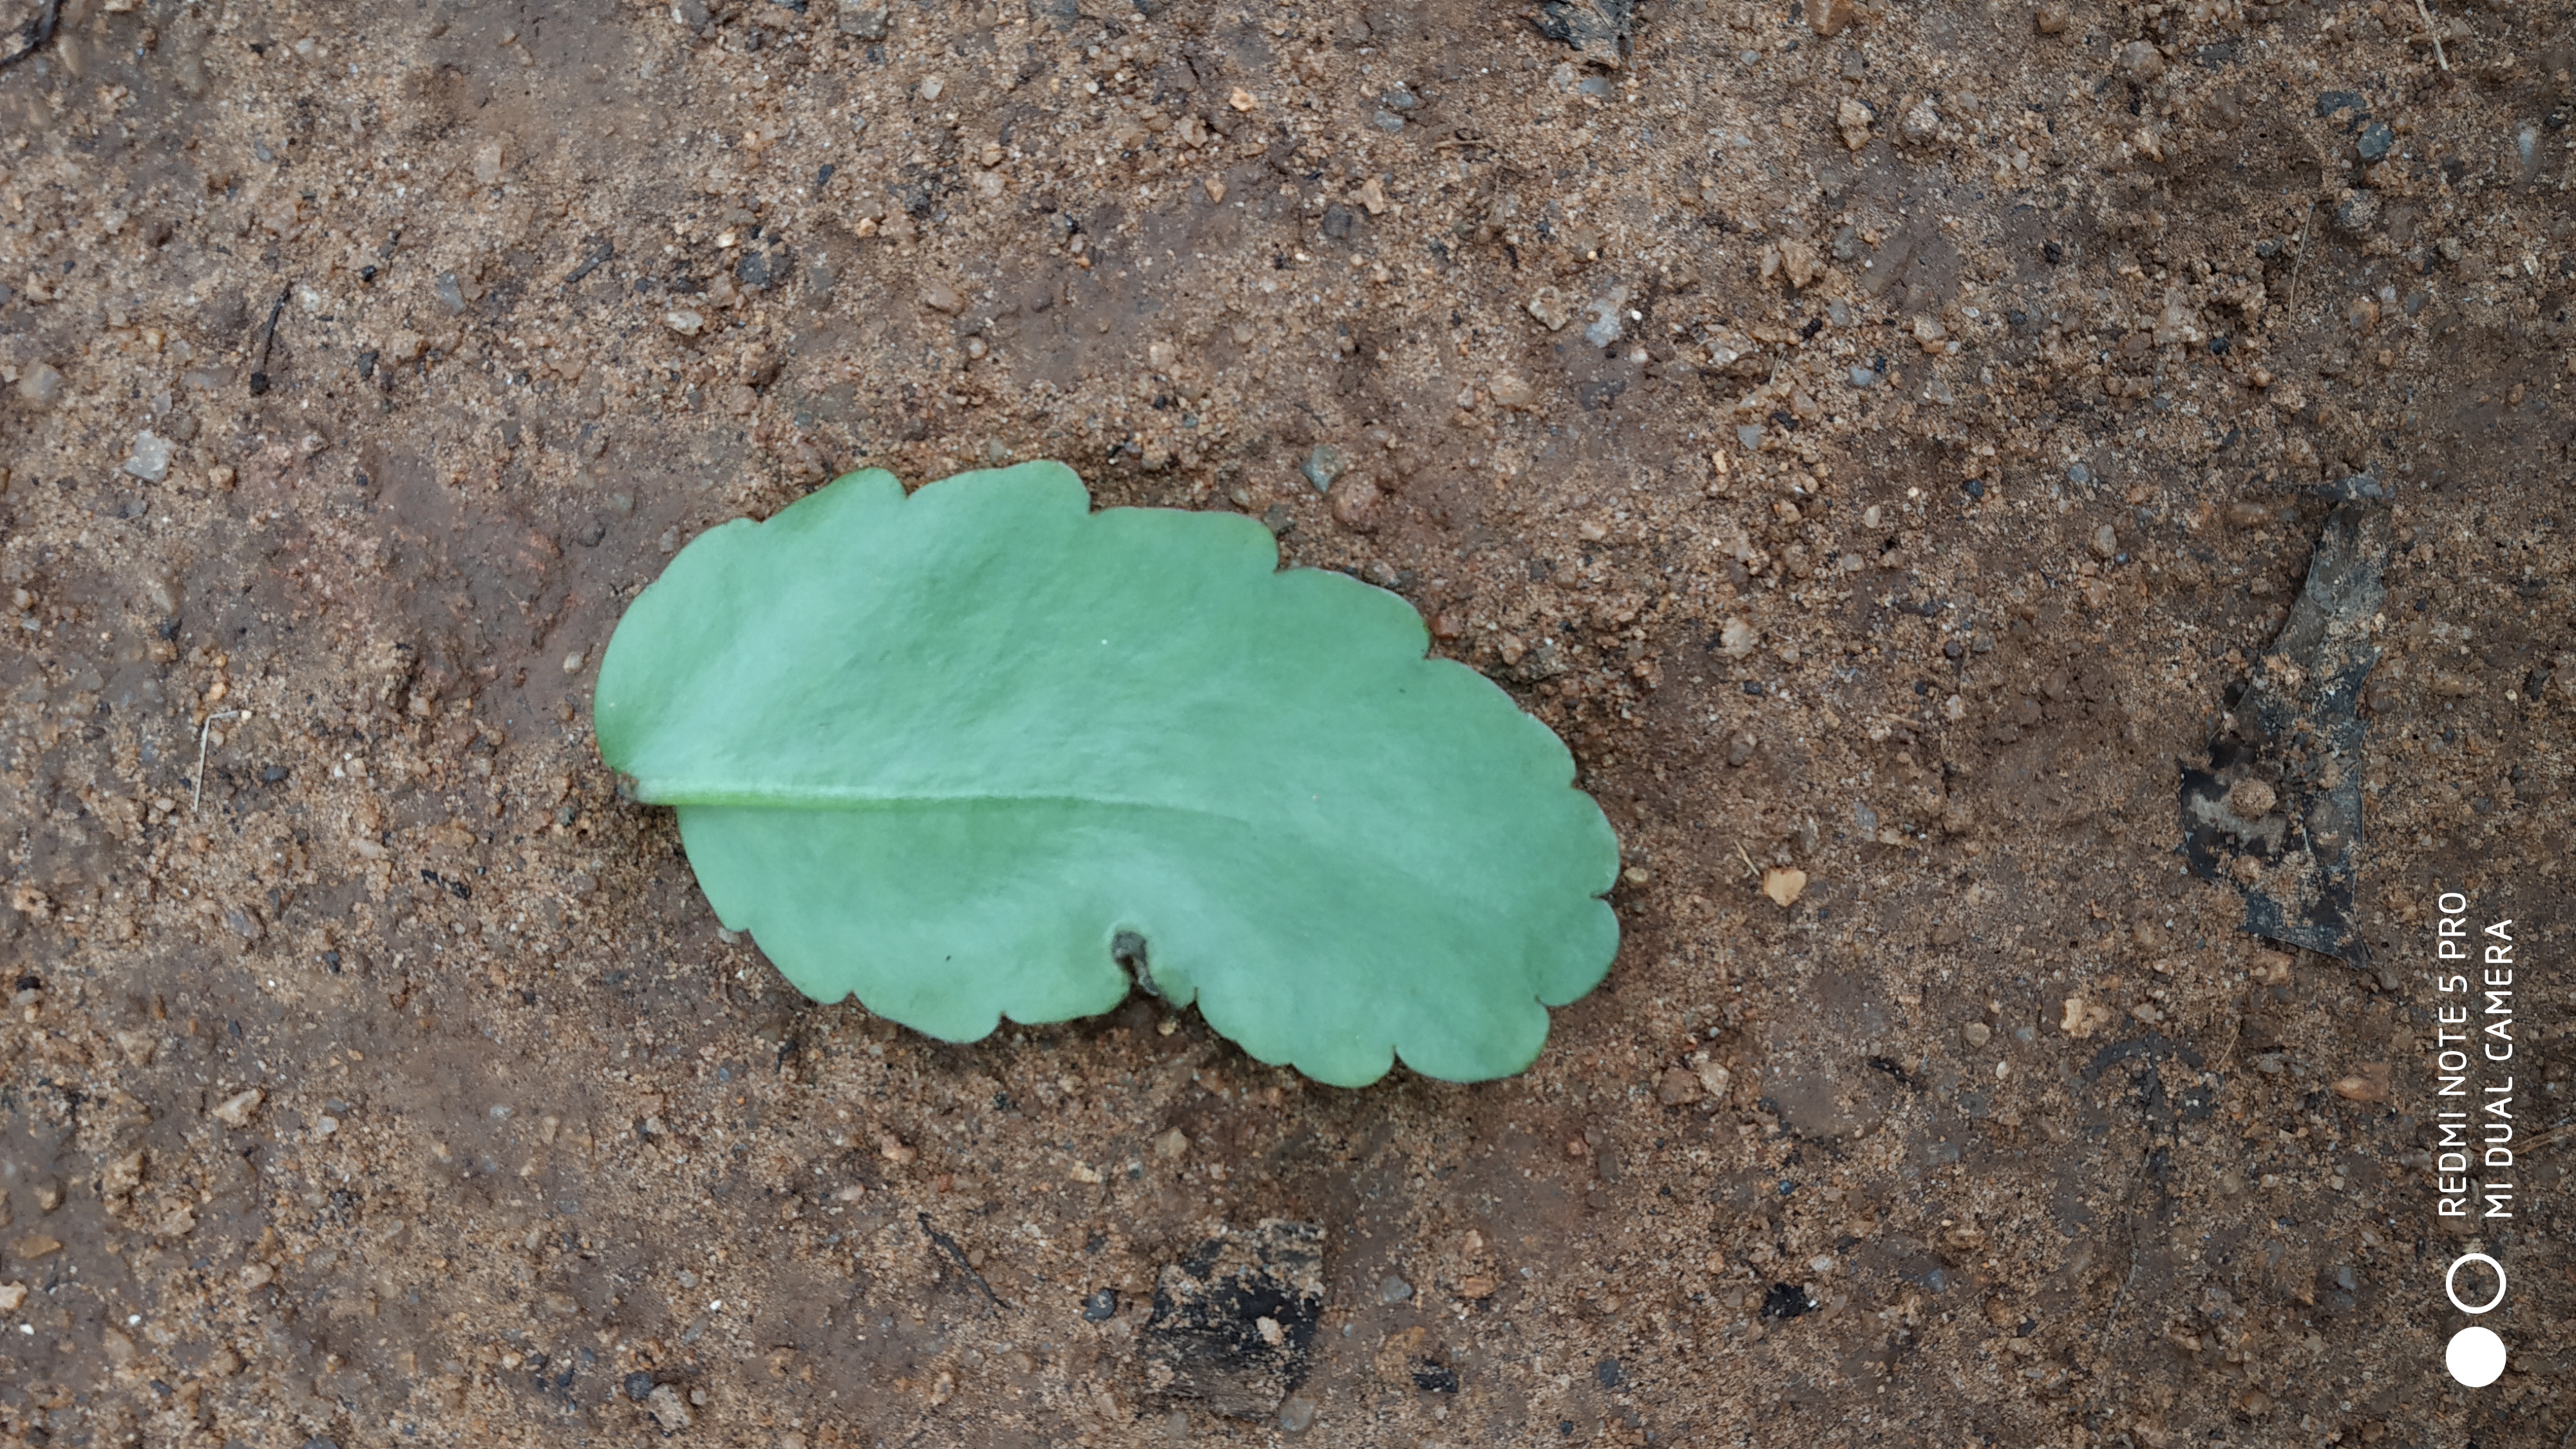
Plant: Spinach1